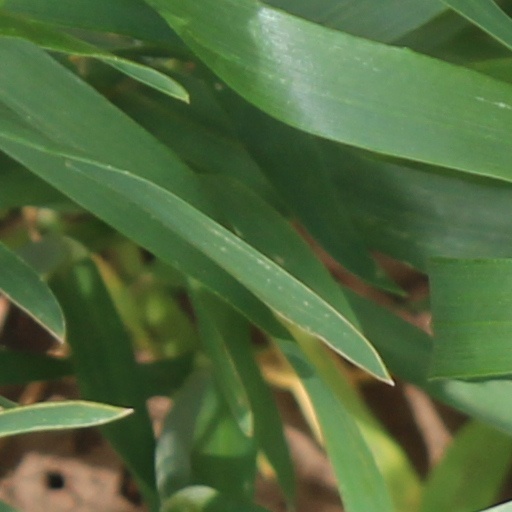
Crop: wheat